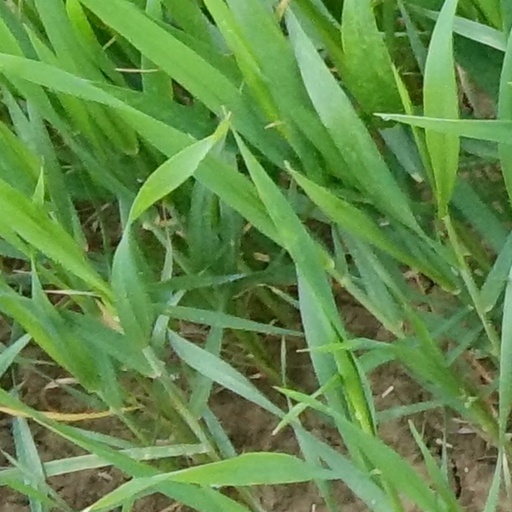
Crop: wheat